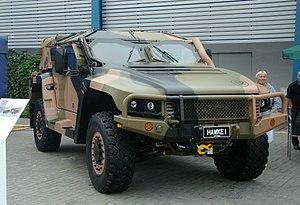
Le Hawkei PMV est un 4×4 léger conçu initialement pour répondre aux exigences des forces de défense australienne qui cherchaient à remplacer ses Land-Rover Perentie par un véhicule blindé léger. Hawkei est un véhicule de sept tonnes bien protégé et très mobile, conçu pour servir de plate-forme à différents dispositifs de combat.